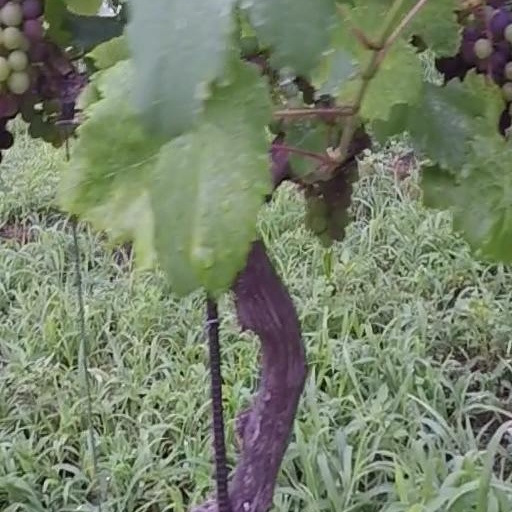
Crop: grape